Webster Baptist Church (Webster, New York)

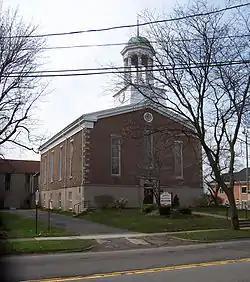
Webster Baptist Church, April 2010

Webster Baptist Church is a historic Baptist church located at Webster in Monroe County, New York. It is a large Greek Revival style cobblestone church building built in 1856. The building features an octagonal open domed belfry supported by eight Ionic columns. It has a veneer of small, rounded and uniform lake-washed cobbles. It is one of only 14 cobblestone church buildings in New York state, and of 106 cobblestone structures in Monroe County. The building was fully renovated in 1965.